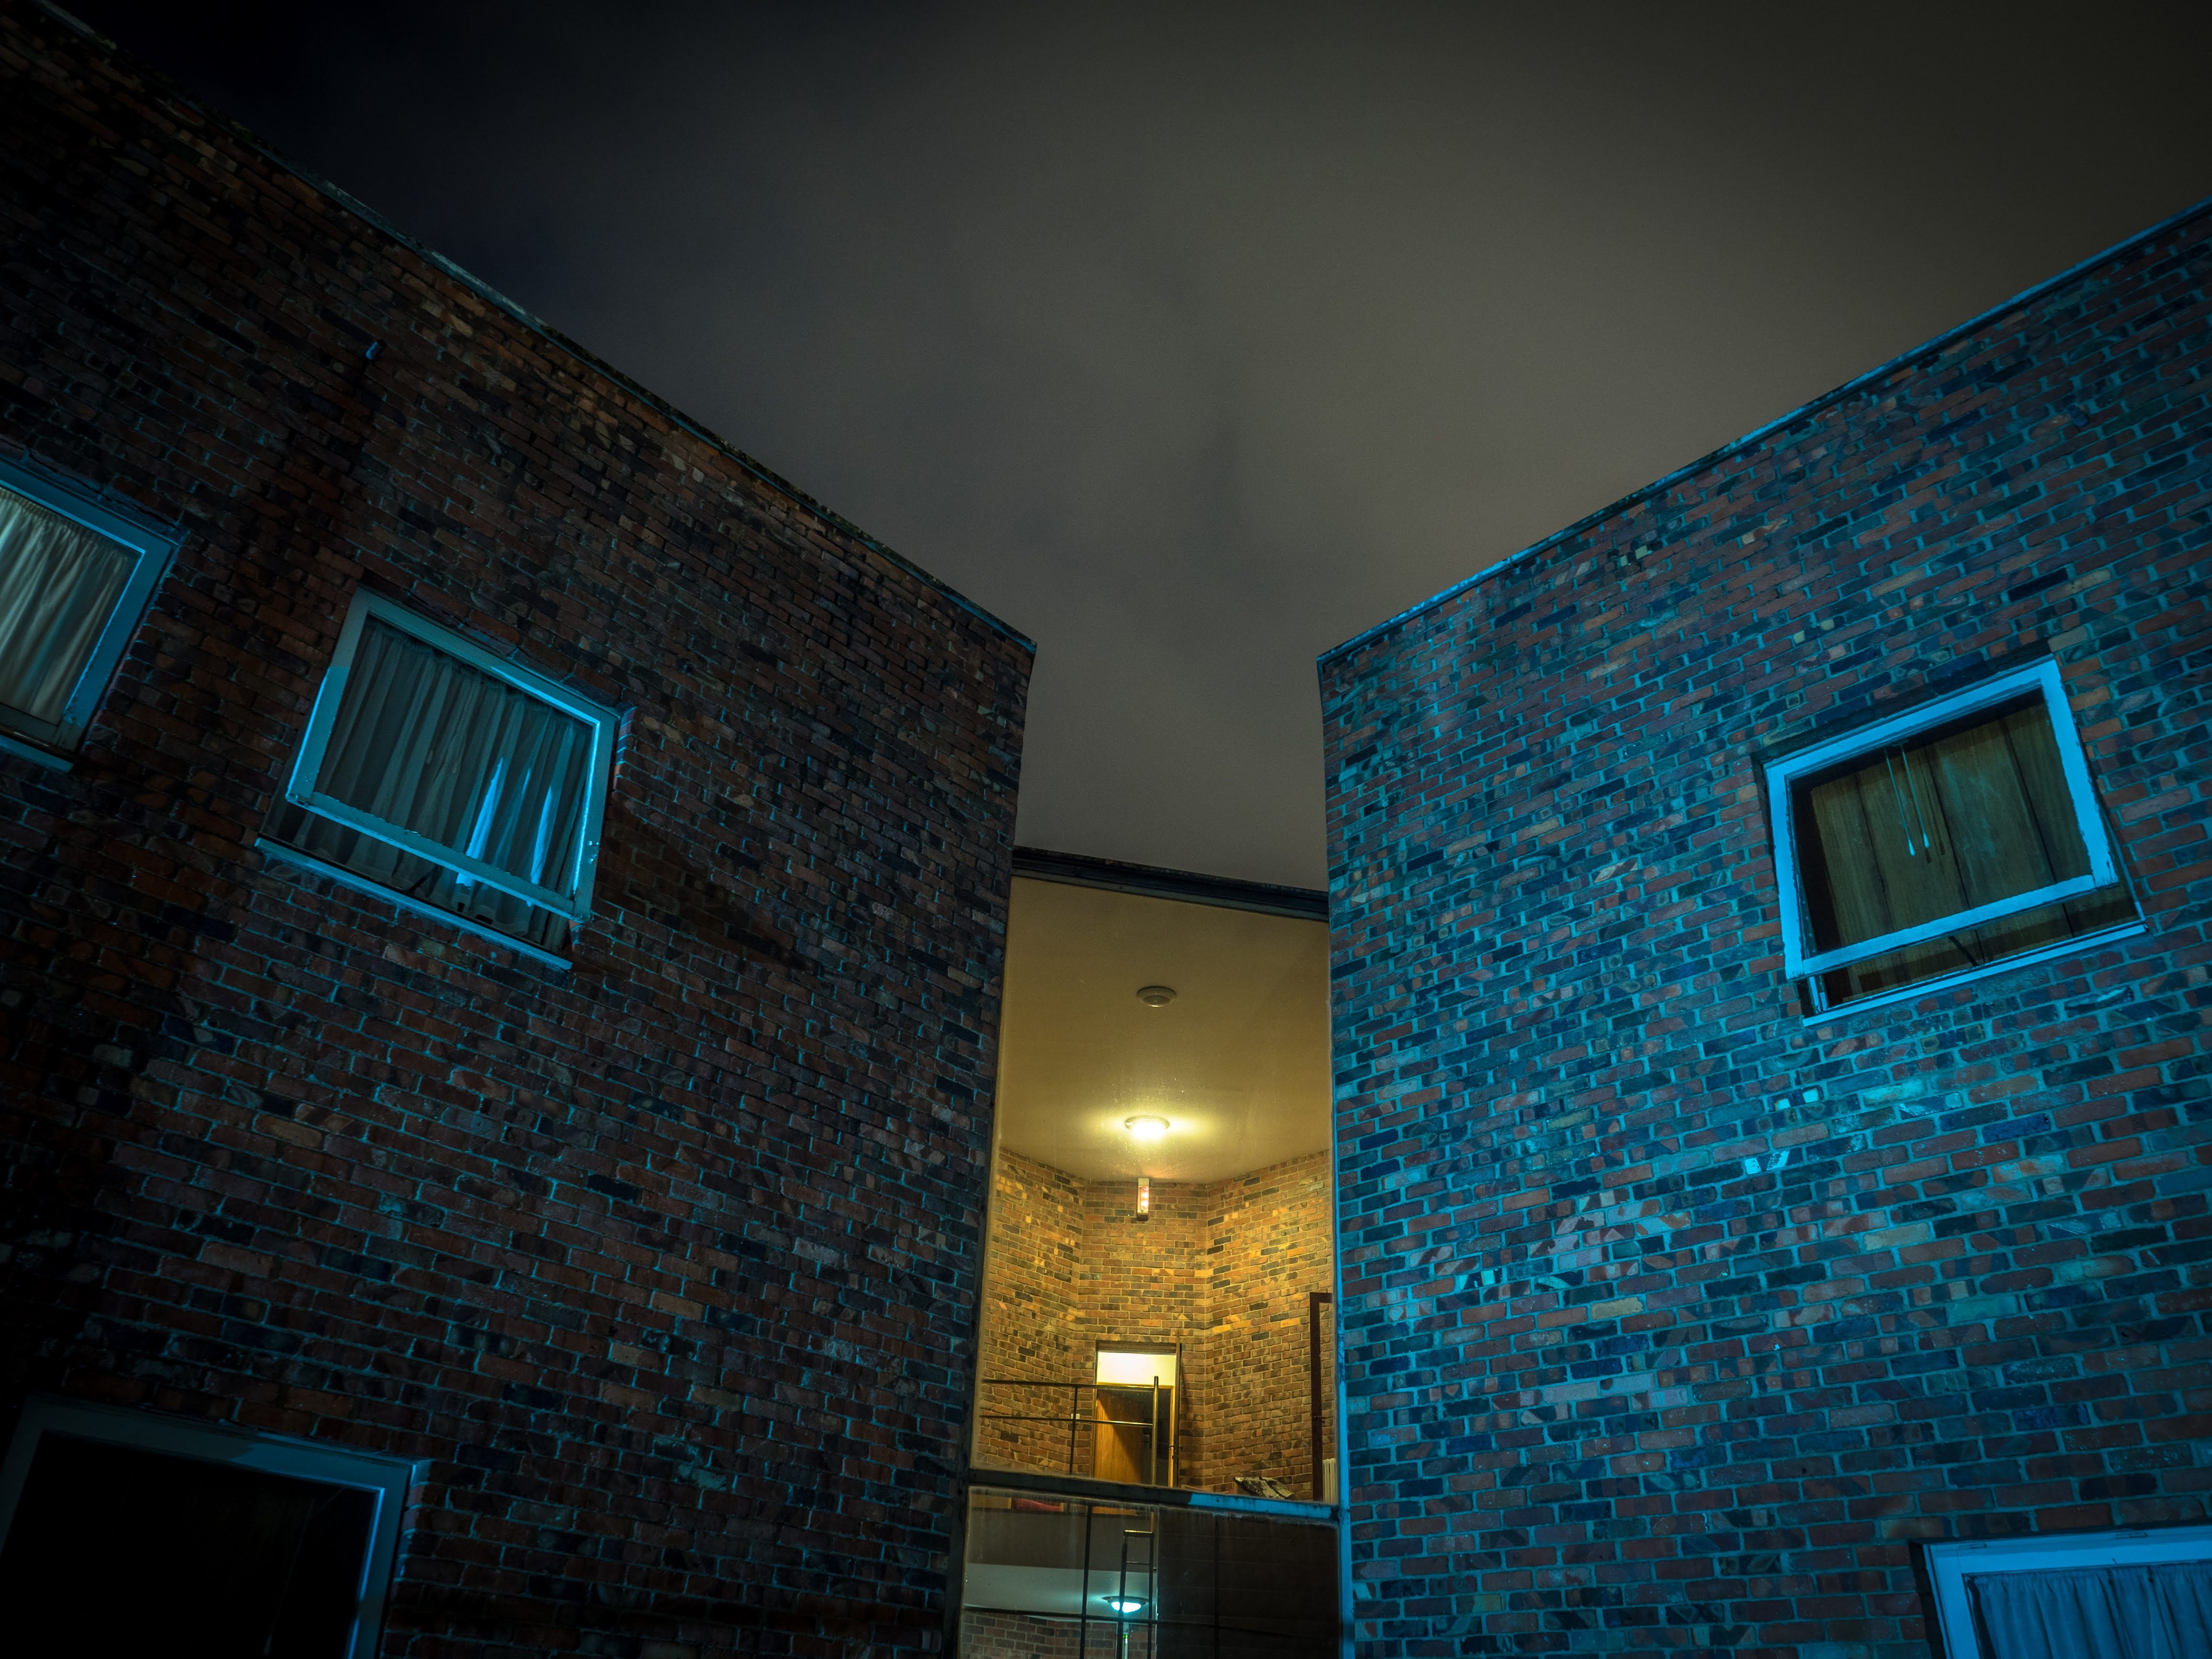
natural, blue, azure, window, building, rectangle, wall, sky, real estate, facade, Tints and shades, electric blue, space, brick, house, ceiling, symmetry, city, darkness, pattern, glass, composite material, night, commercial building, apartment, light fixture, Security lighting, daylighting, mixed use, flooring, cloud, concrete, condominium